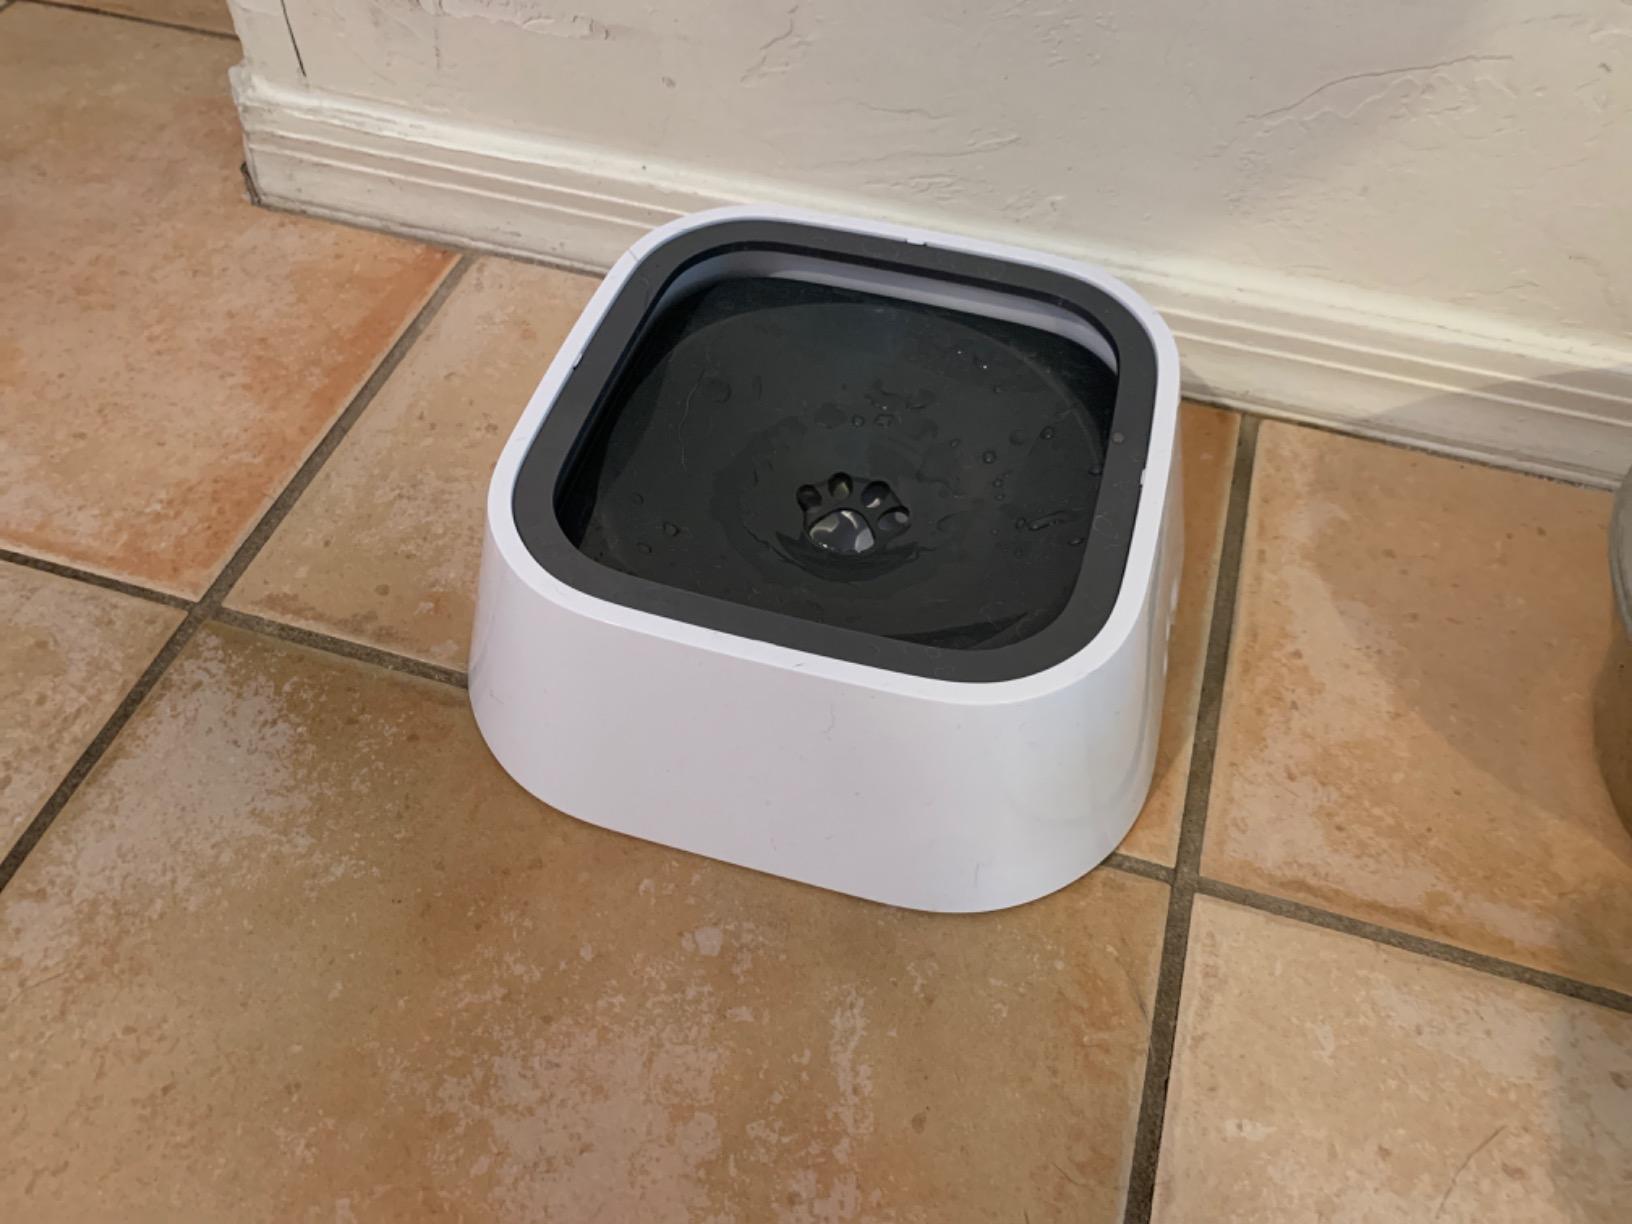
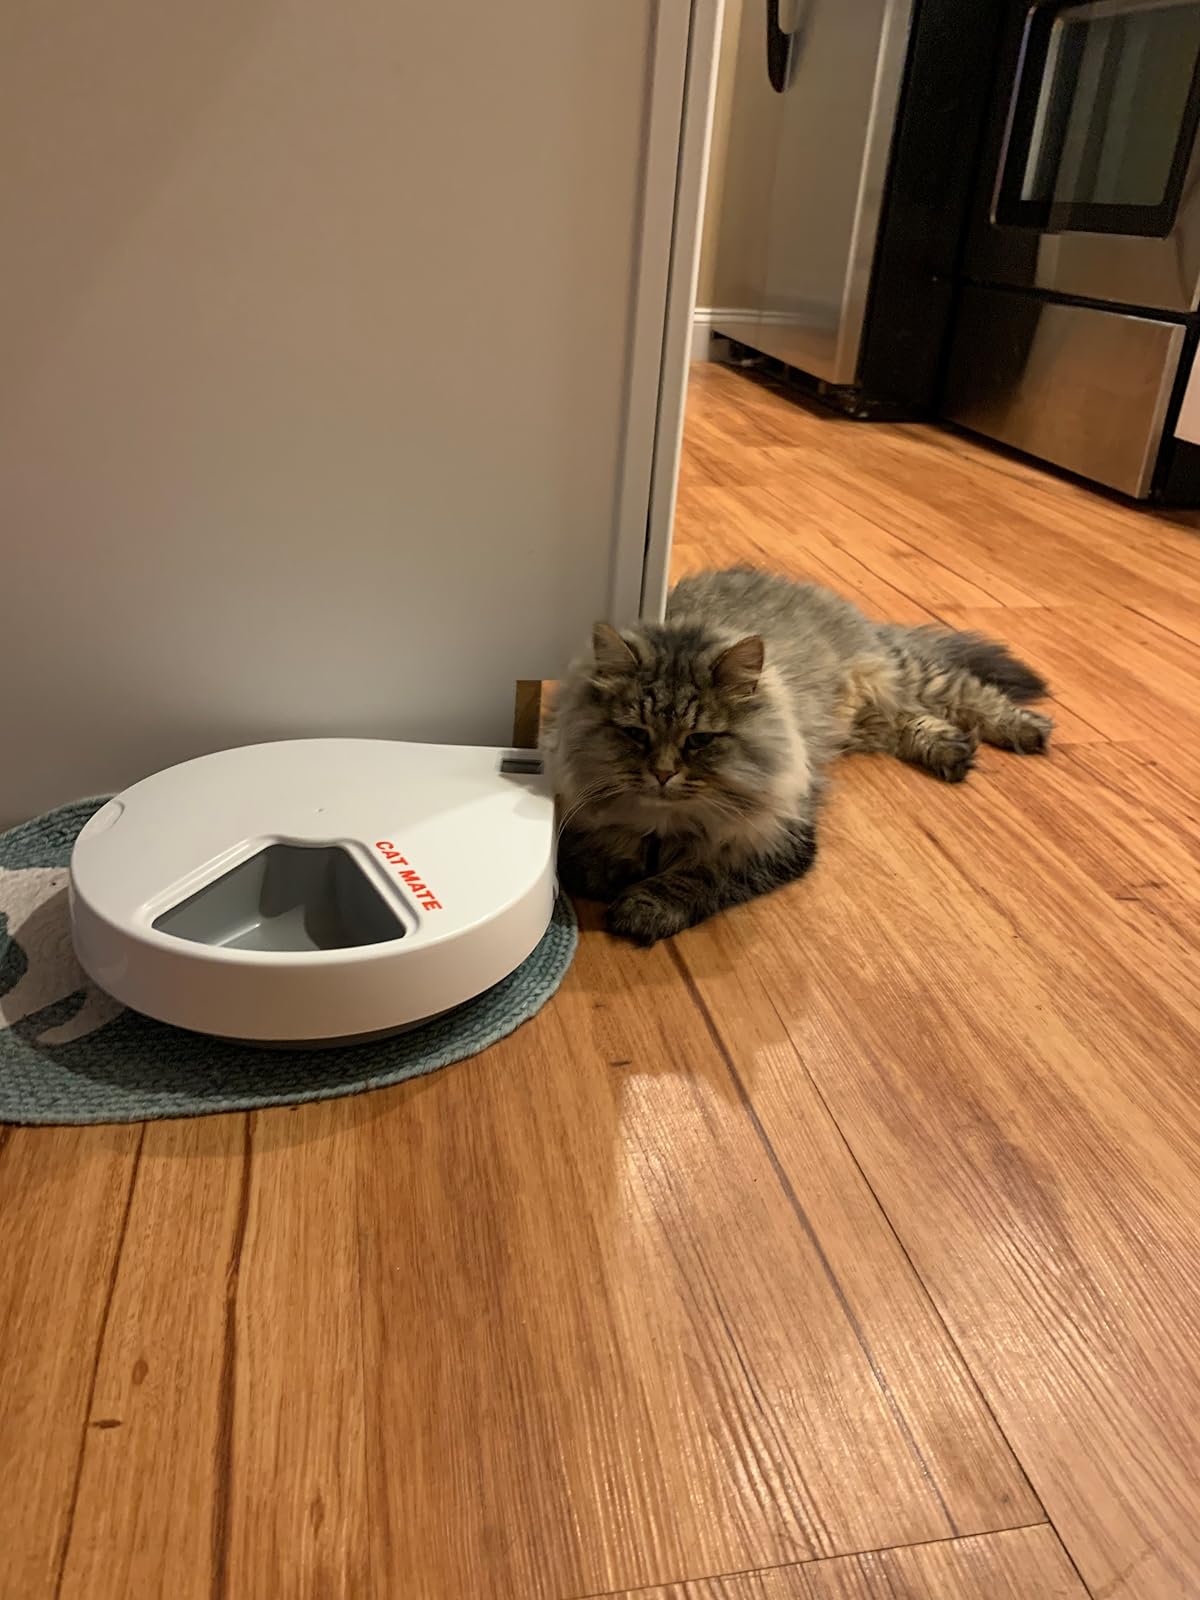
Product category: items_feeder
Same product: no